E3 Series Shinkansen

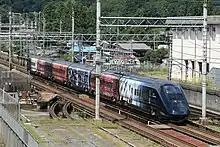
E3-700 series "Genbi Shinkansen" set R19 in September 2016

The was a six-car set rebuilt from former Akita Shinkansen trainset R19 at Kawasaki Heavy Industries in Kobe as an excursion train for use on the Joetsu Shinkansen between and . The train began operations on 29 April 2016, mostly on weekends and holidays. It was withdrawn from service on 19 December 2020.